Pierre Durand (pastor)

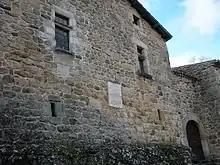
House of Pierre and Marie Durand

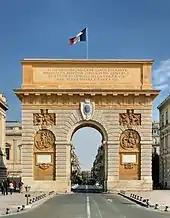
Arc triomphe de Montpellier in Porte du Peyrou. Durand is recorded as being executed at Peyrou.

Pierre Durand was a French Huguenot pastor and martyr. He was baptised a Catholic. He was the elder brother of Marie Durand. He was hanged at Montpellier on 22 April 1732.